Question: What is around the windows?
Tambaya: Menene zagaye da tagar?
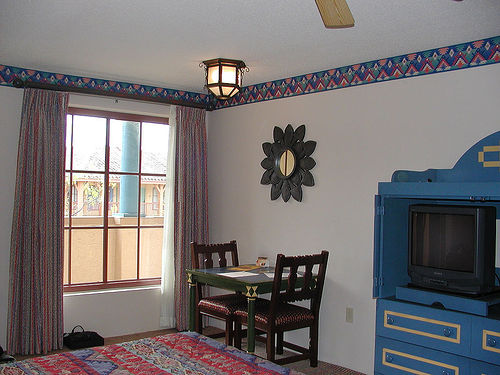
Answer: Curtains.
Amsa: Labule.